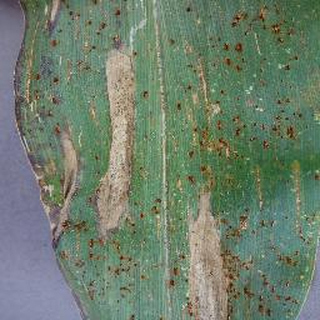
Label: corn_northern_leaf_blight